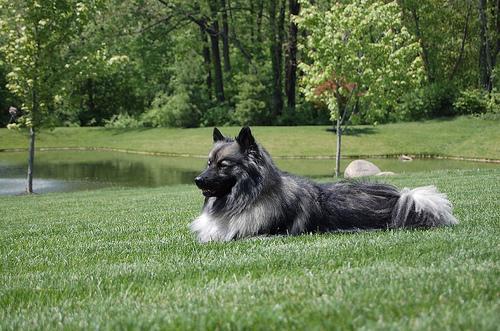
keeshond